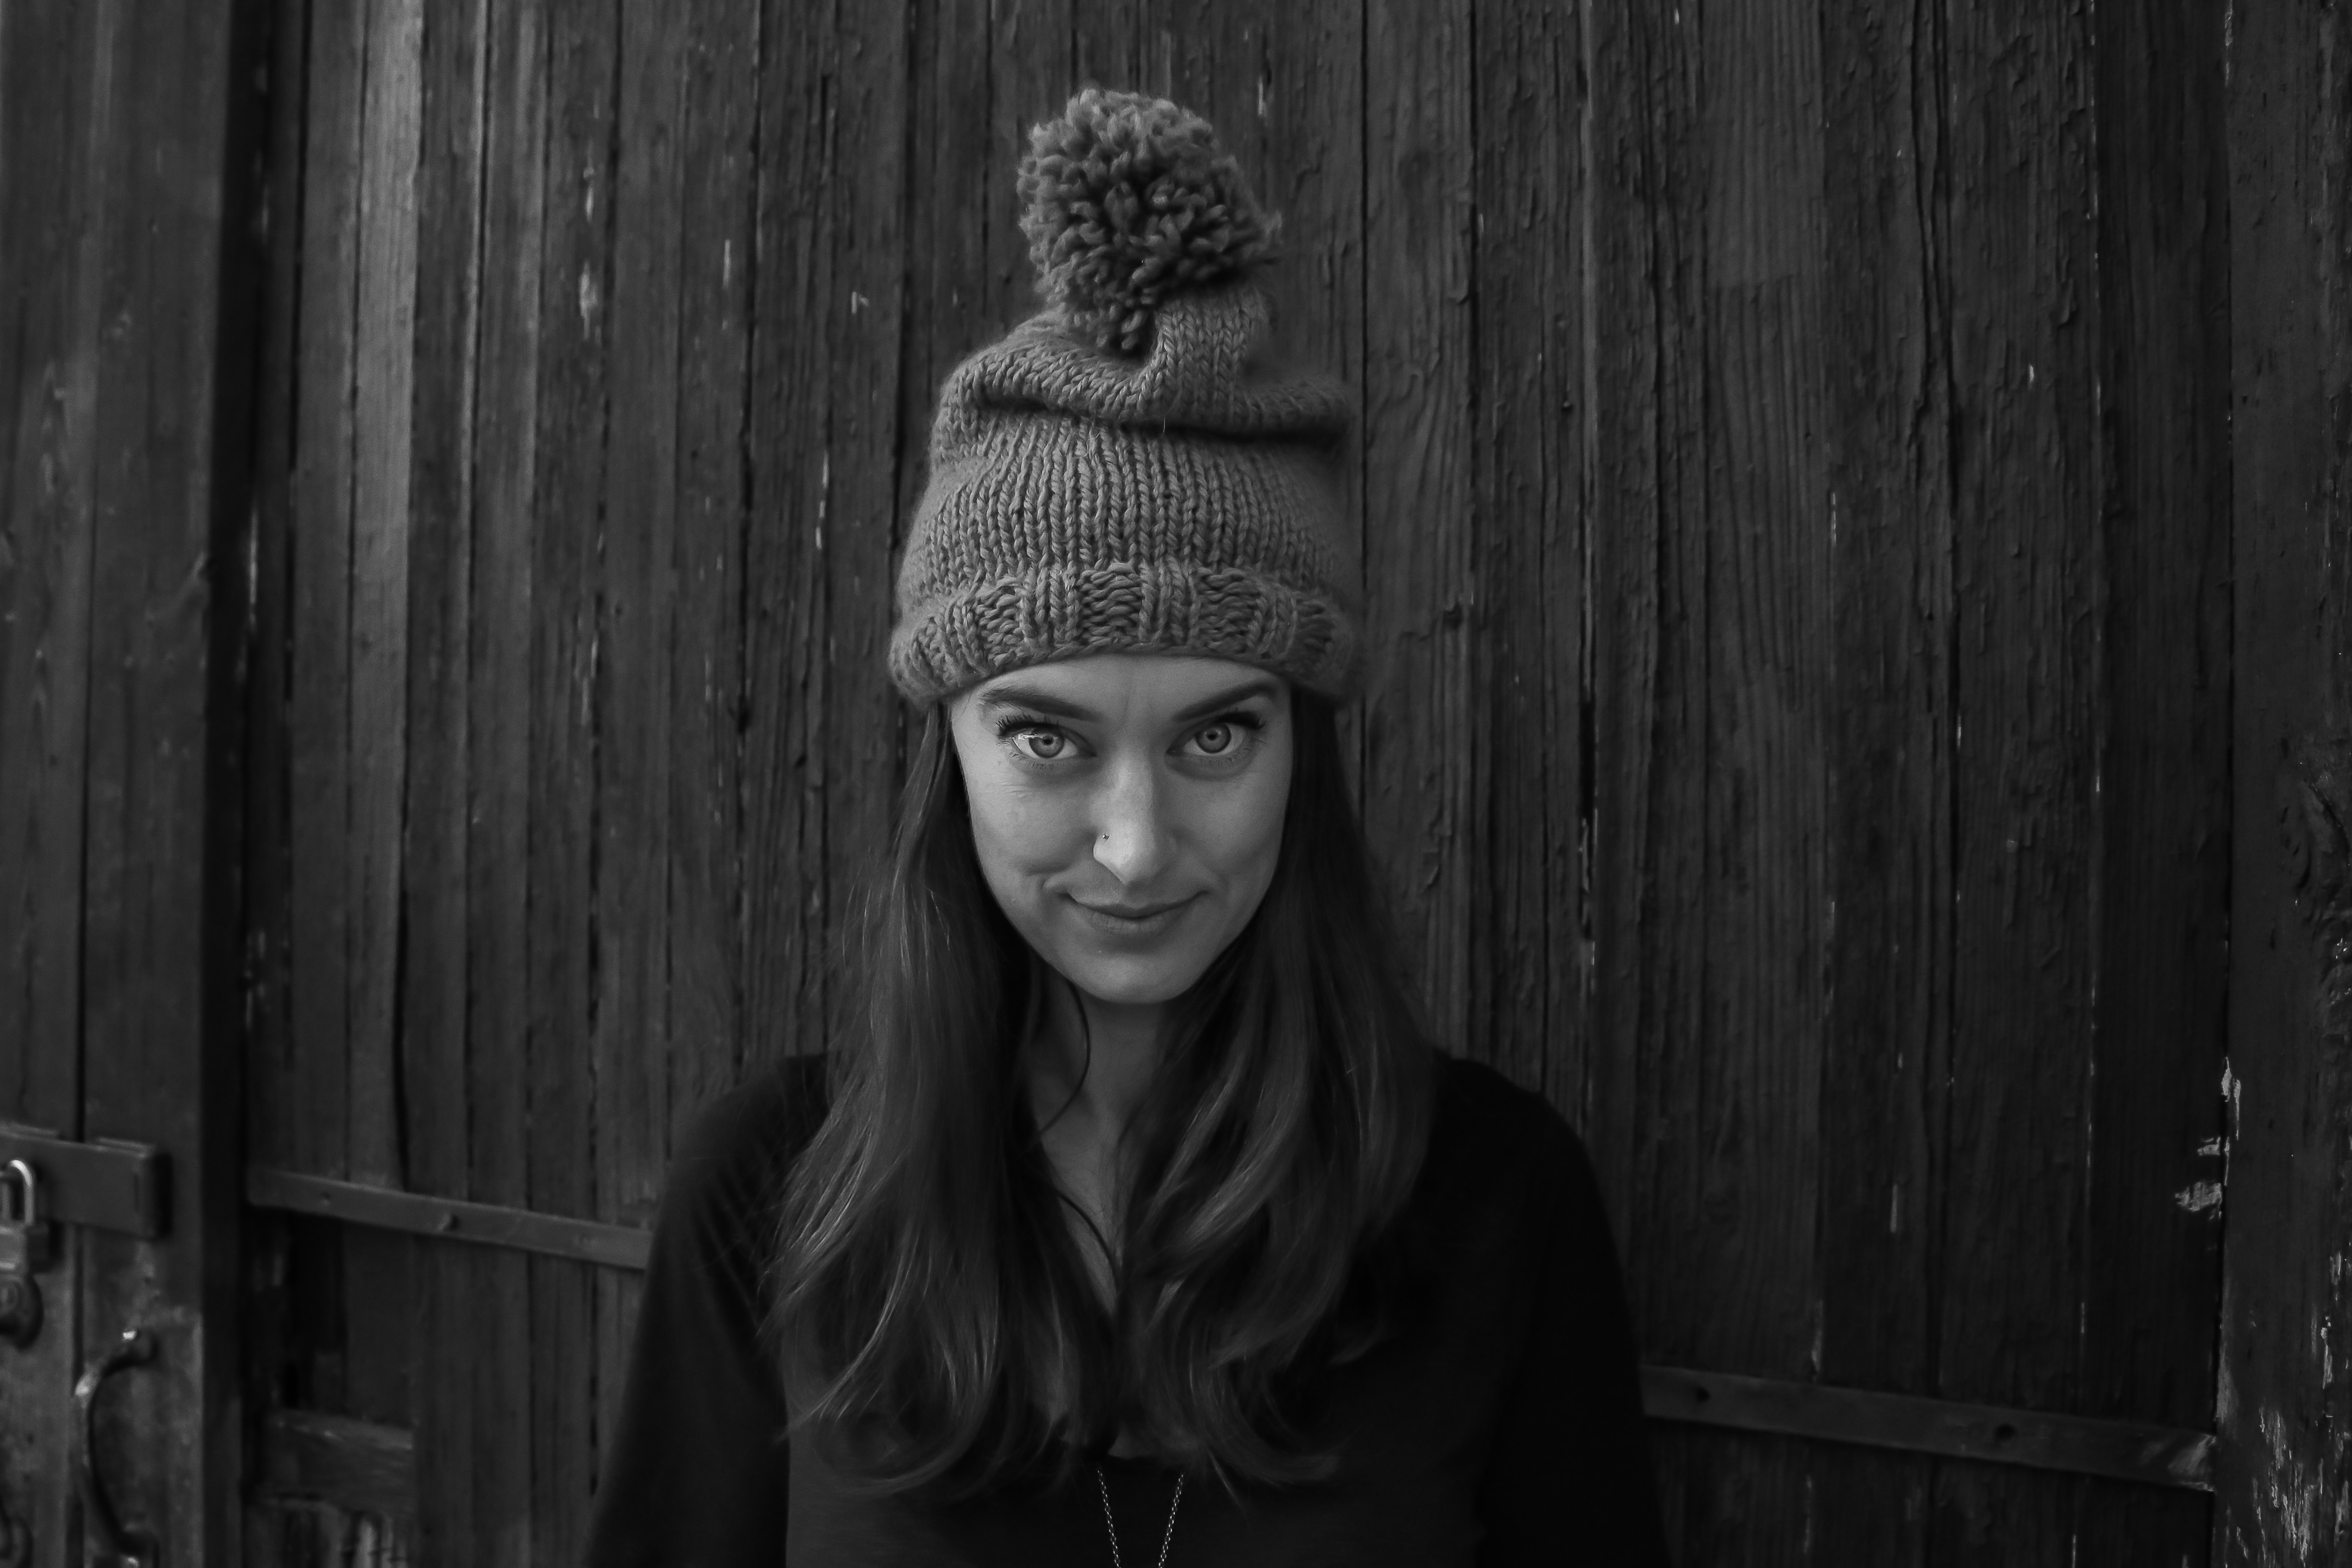
beanie, black, photograph, white, monochrome, black and white, cap, knit cap, monochrome photography, standing, photography, headgear, knitting, portrait, portrait photography, wood, style, flash photography